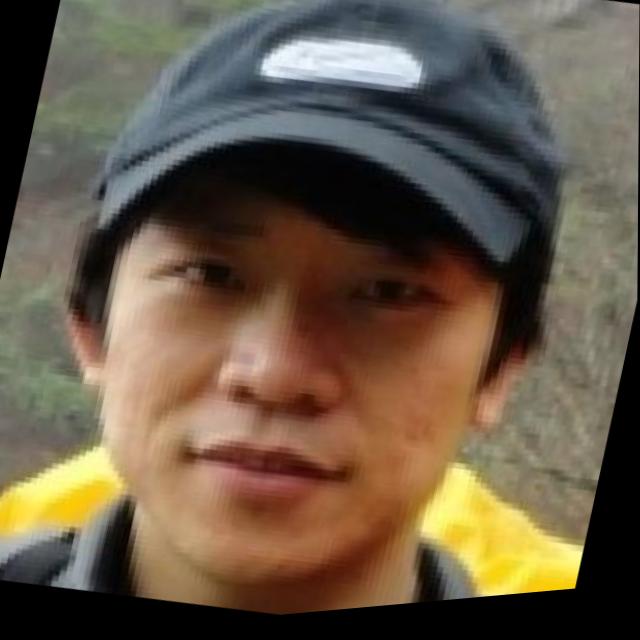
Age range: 21-44